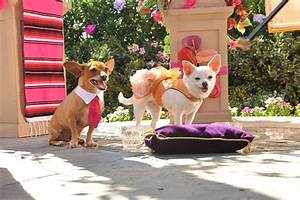
Label: cane